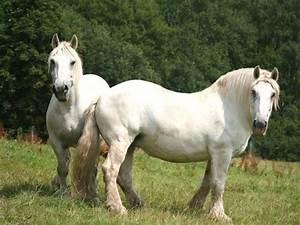
Label: horse